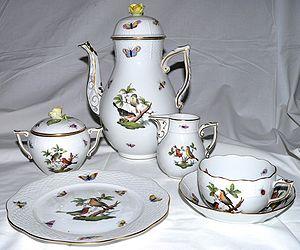
Une tasse est un petit récipient muni d'une seule anse, souvent en faïence ou en porcelaine, destiné à recevoir une boisson chaude